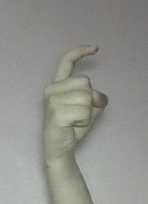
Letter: ra